Mario Díaz-Balart

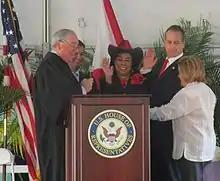
Chief Judge Kevin Michael Moore, swearing in Members of Congress Carlos Curbelo, Frederica Wilson, Mario Díaz-Balart, and Ileana Ros-Lehtinen. "(February 2015)"

Díaz-Balart gave up his seat in the state house to run in the newly created 25th District, which included most of western Miami-Dade County, part of Collier County and the mainland portion of Monroe County. He won with 64% of the vote. He was unopposed for reelection in 2004, and won a third term with 58% of the vote in 2006.